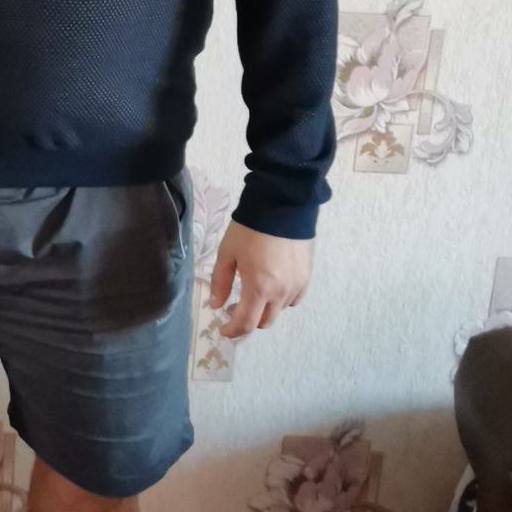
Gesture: no_gesture